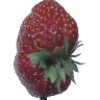
Label: Strawberry Wedge 1